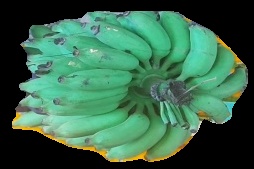
Variety: elakki-bale
Grade: grade2